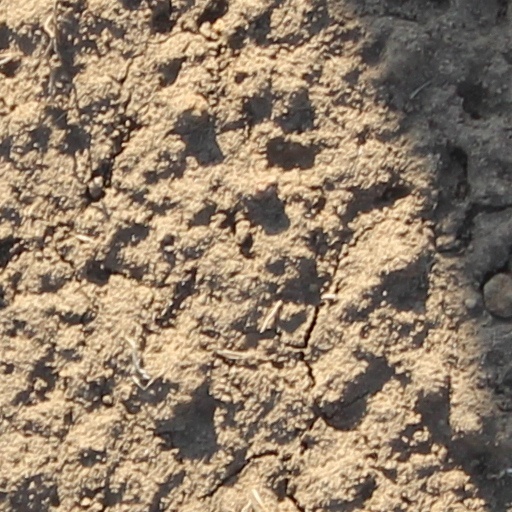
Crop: wheat